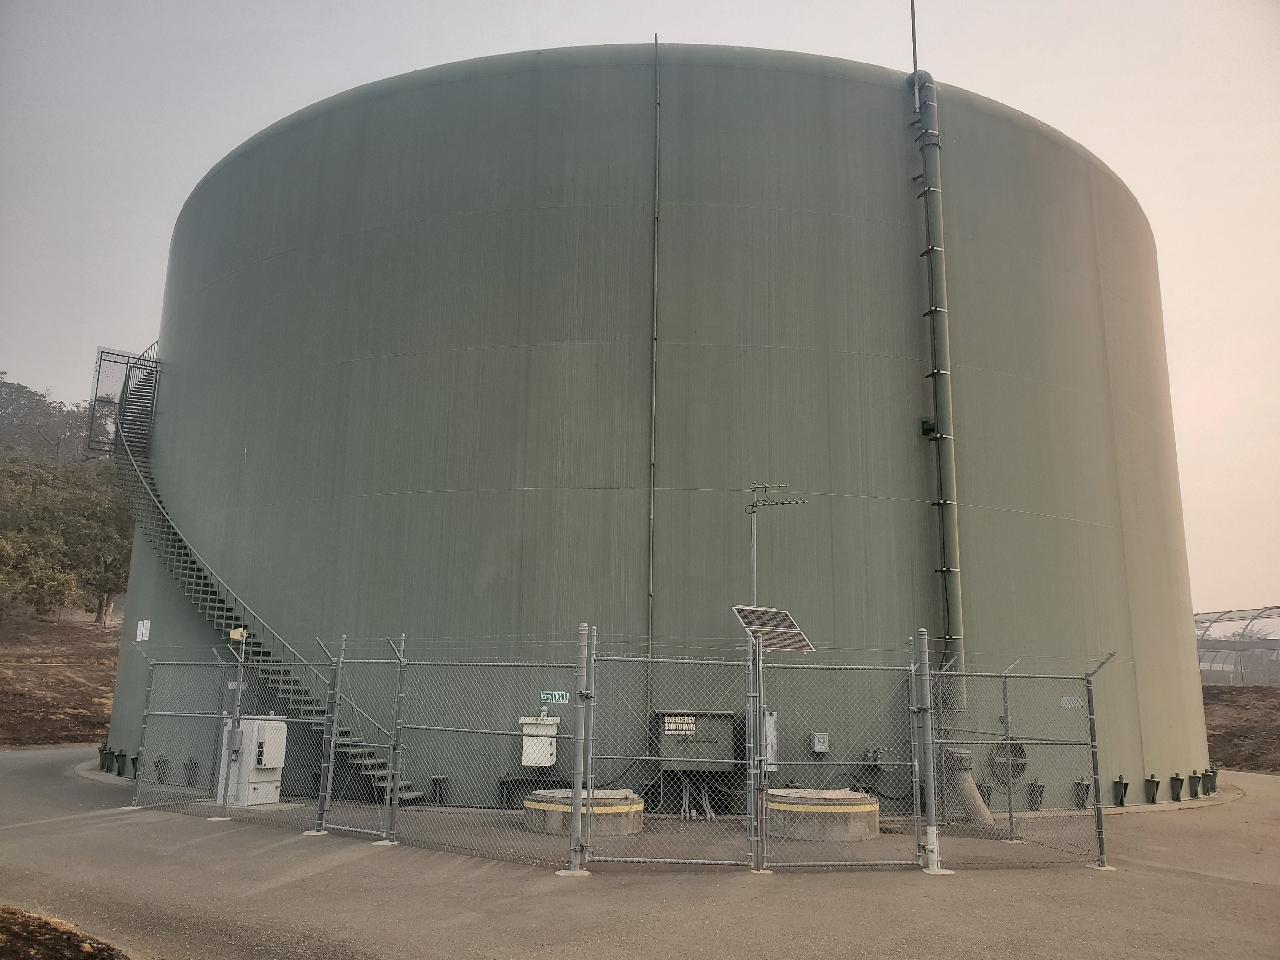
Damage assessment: no_damage